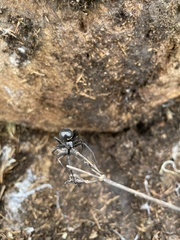
Species: Lactrodectus_hesperus